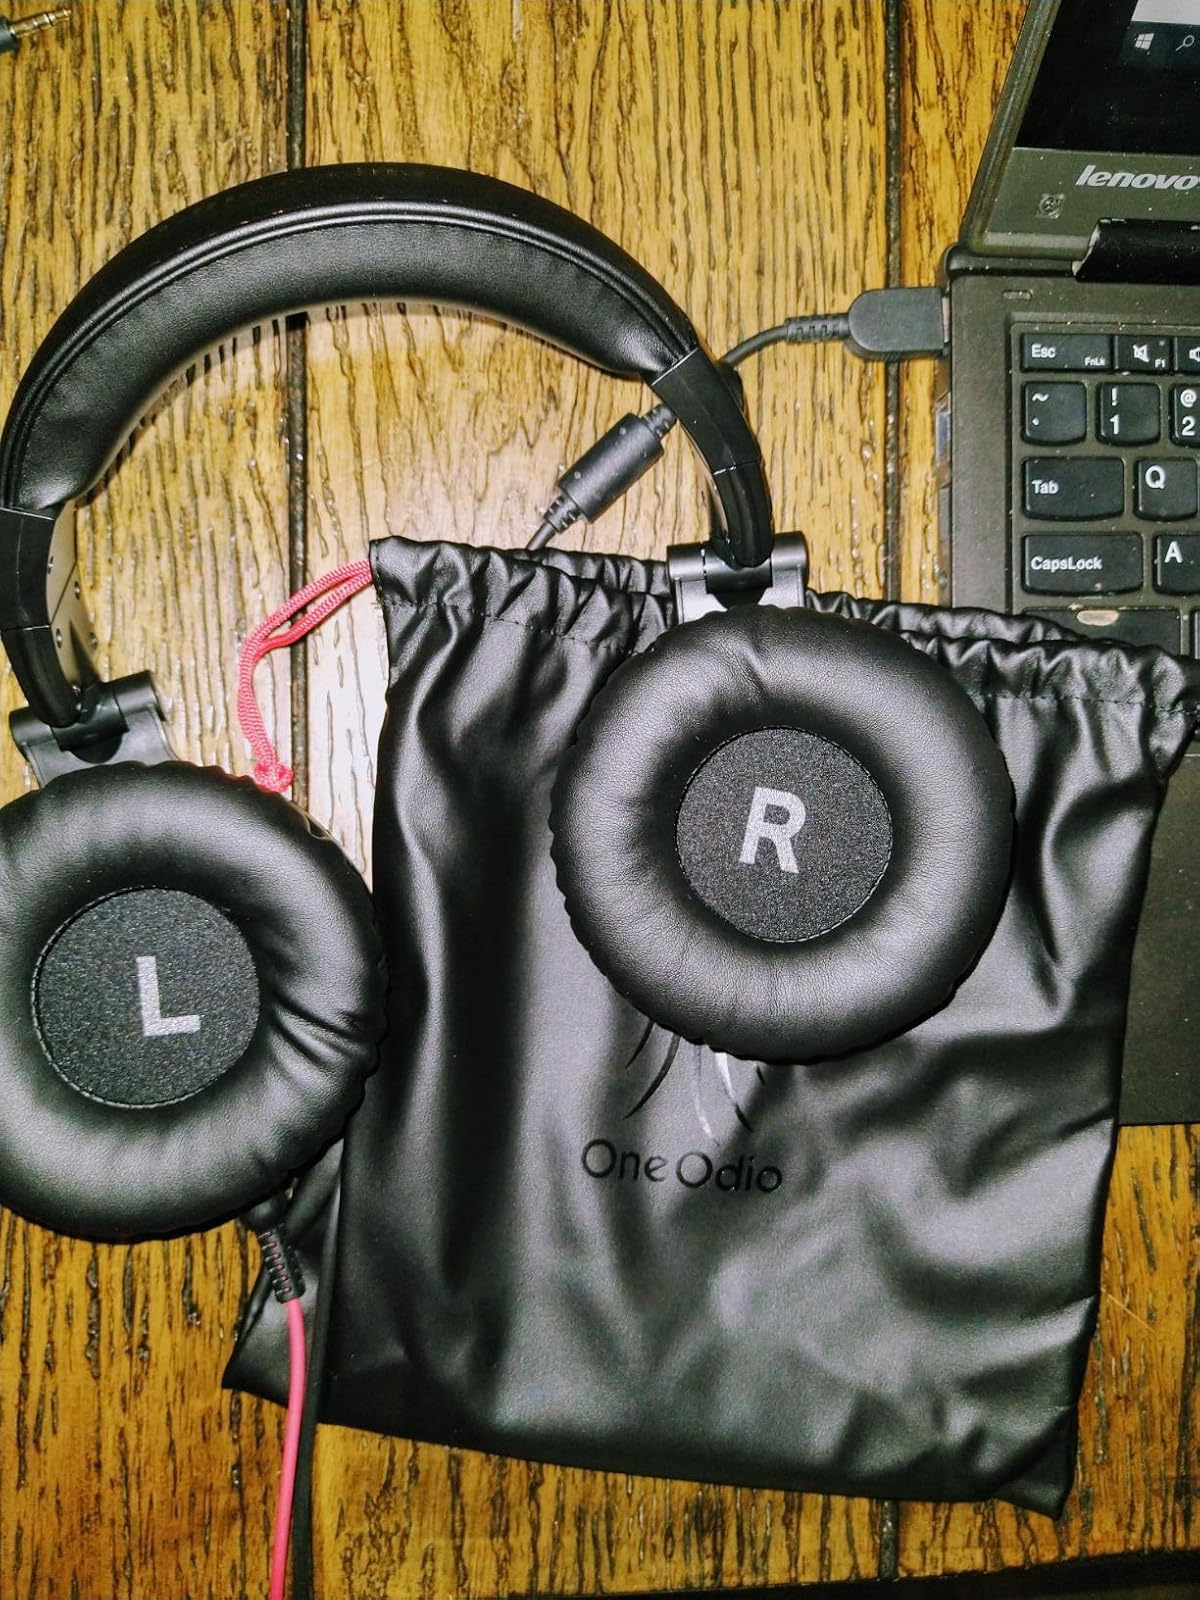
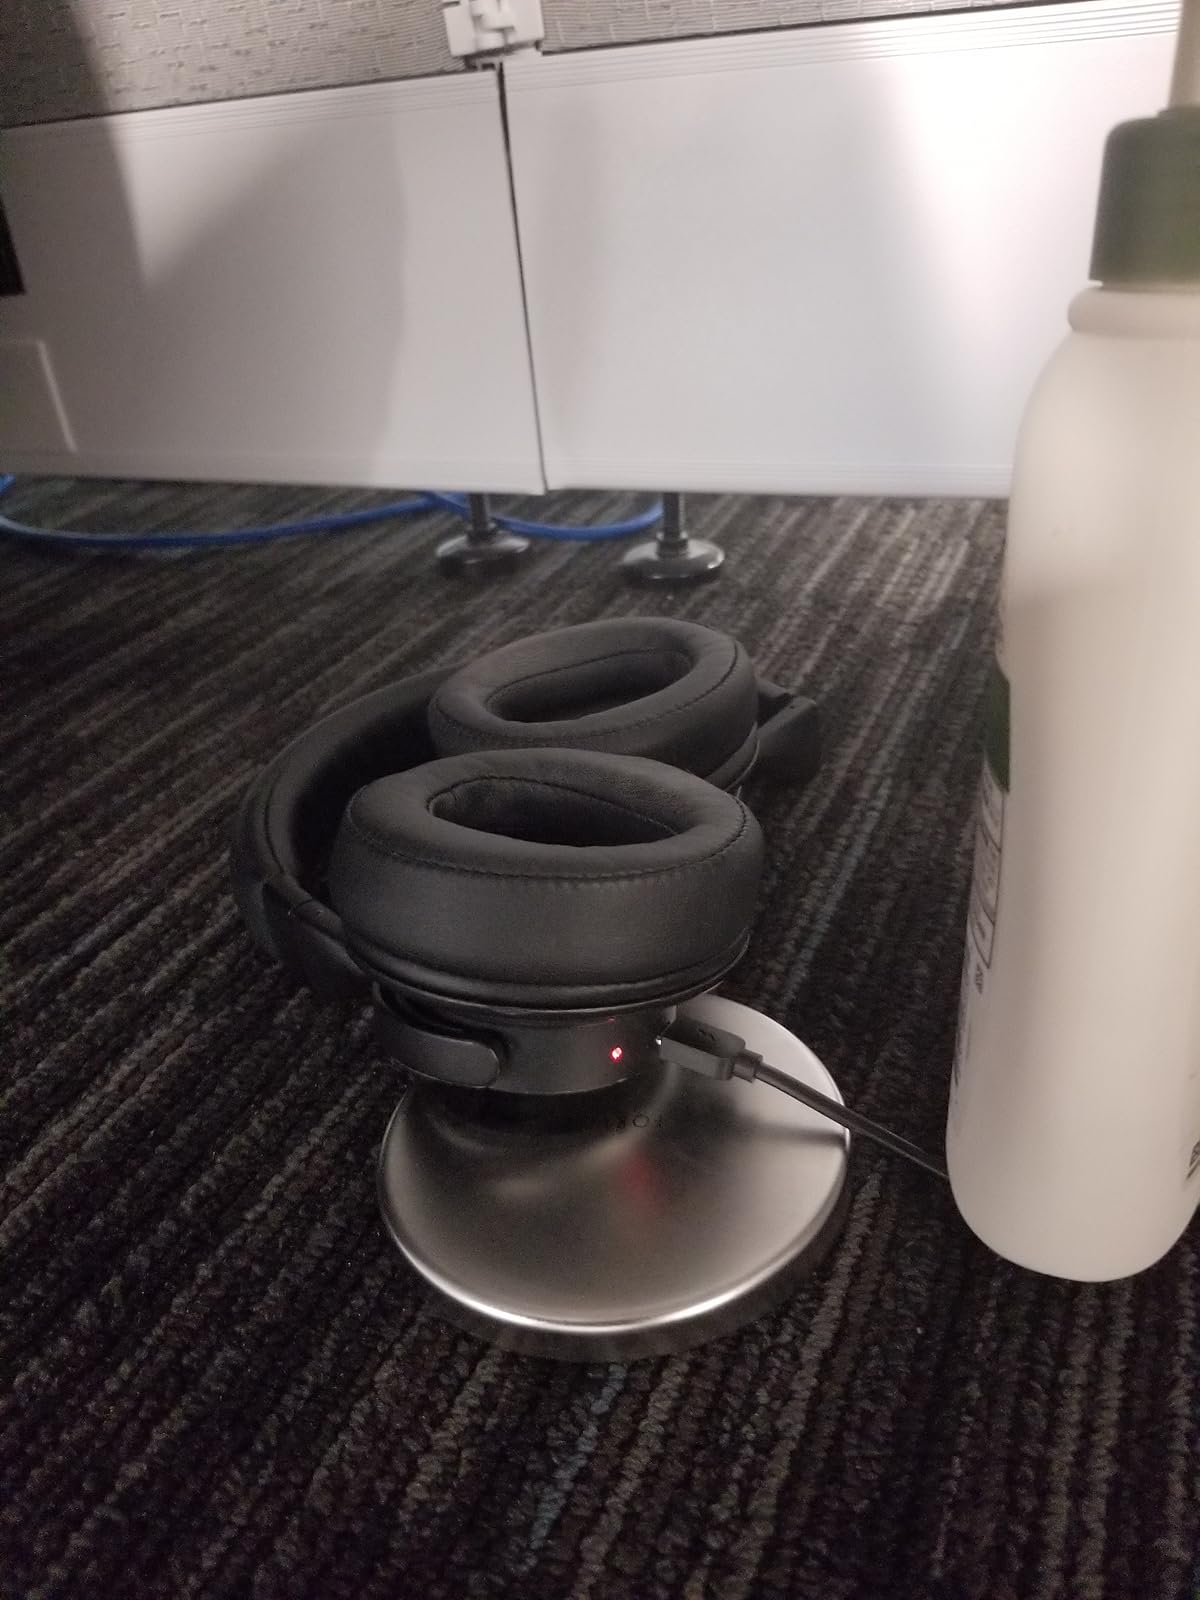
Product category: headphones
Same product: no